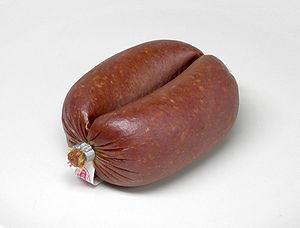
Le soudjouk ou soudjouq est une saucisse sèche épicée dont il existe de multiples variétés dans les pays balkaniques, au Moyen-Orient et jusqu'en Asie centrale.